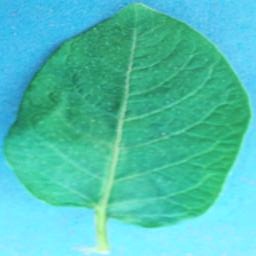
Etiqueta: Sana